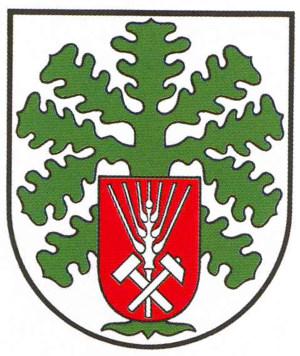
Wolsdorf est une municipalité allemande du land de Basse-Saxe et l'arrondissement de Helmstedt. En 2014, elle comptait 931 hab.